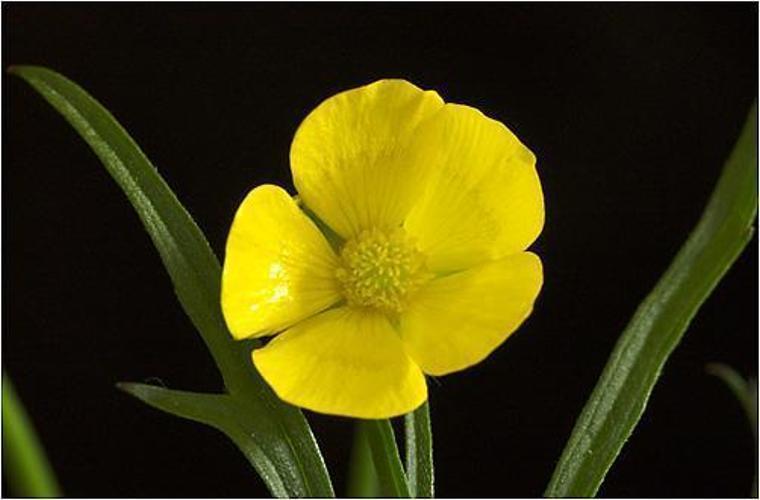
Label: buttercup